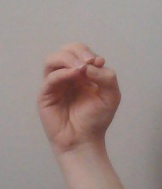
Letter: ha